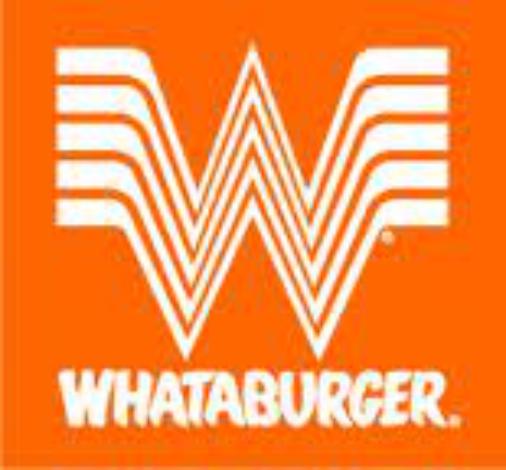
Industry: Clothes